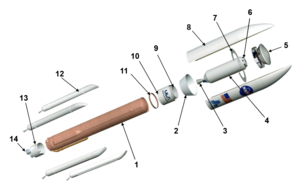
Le lanceur Atlas V est un lanceur américain pour charge utile moyenne et lourde développé à la fin des années 1990 pour répondre aux besoins du programme Evolved Expendable Launch Vehicle de l'Armée de l'air américaine. L'Atlas V est le dernier représentant de la famille de lanceurs Atlas dont la genèse remonte aux années 1950. Le lanceur combine un premier étage, propulsé par le moteur-fusée russe RD-180 brûlant un mélange de kérosène et d'oxygène liquide, un second étage reposant sur une version agrandie de l'étage Centaur et un nombre variable de propulseurs d'appoint. Selon les versions, il peut lancer de 9 à 20 tonnes en orbite basse et de 4 à 8 tonnes en orbite de transfert géostationnaire. Son premier lancement remonte au 2 août 2002. Développé initialement par Lockheed Martin, il est désormais construit par United Launch Alliance, la coentreprise de Lockheed Martin et Boeing qui commercialise également dans la même catégorie de puissance la Delta IV.